Jaro Křivohlavý

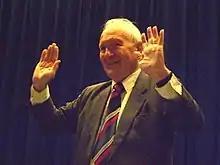
Jaro Křivohlavý

Jaro Křivohlavý (19 March 1925 – 27 December 2014) was a Czech psychologist and writer. He dealt with health psychology, experimental psychology and logotherapy. He published a number of books on stress, aging, happiness and also forgiveness and its impact on human health.